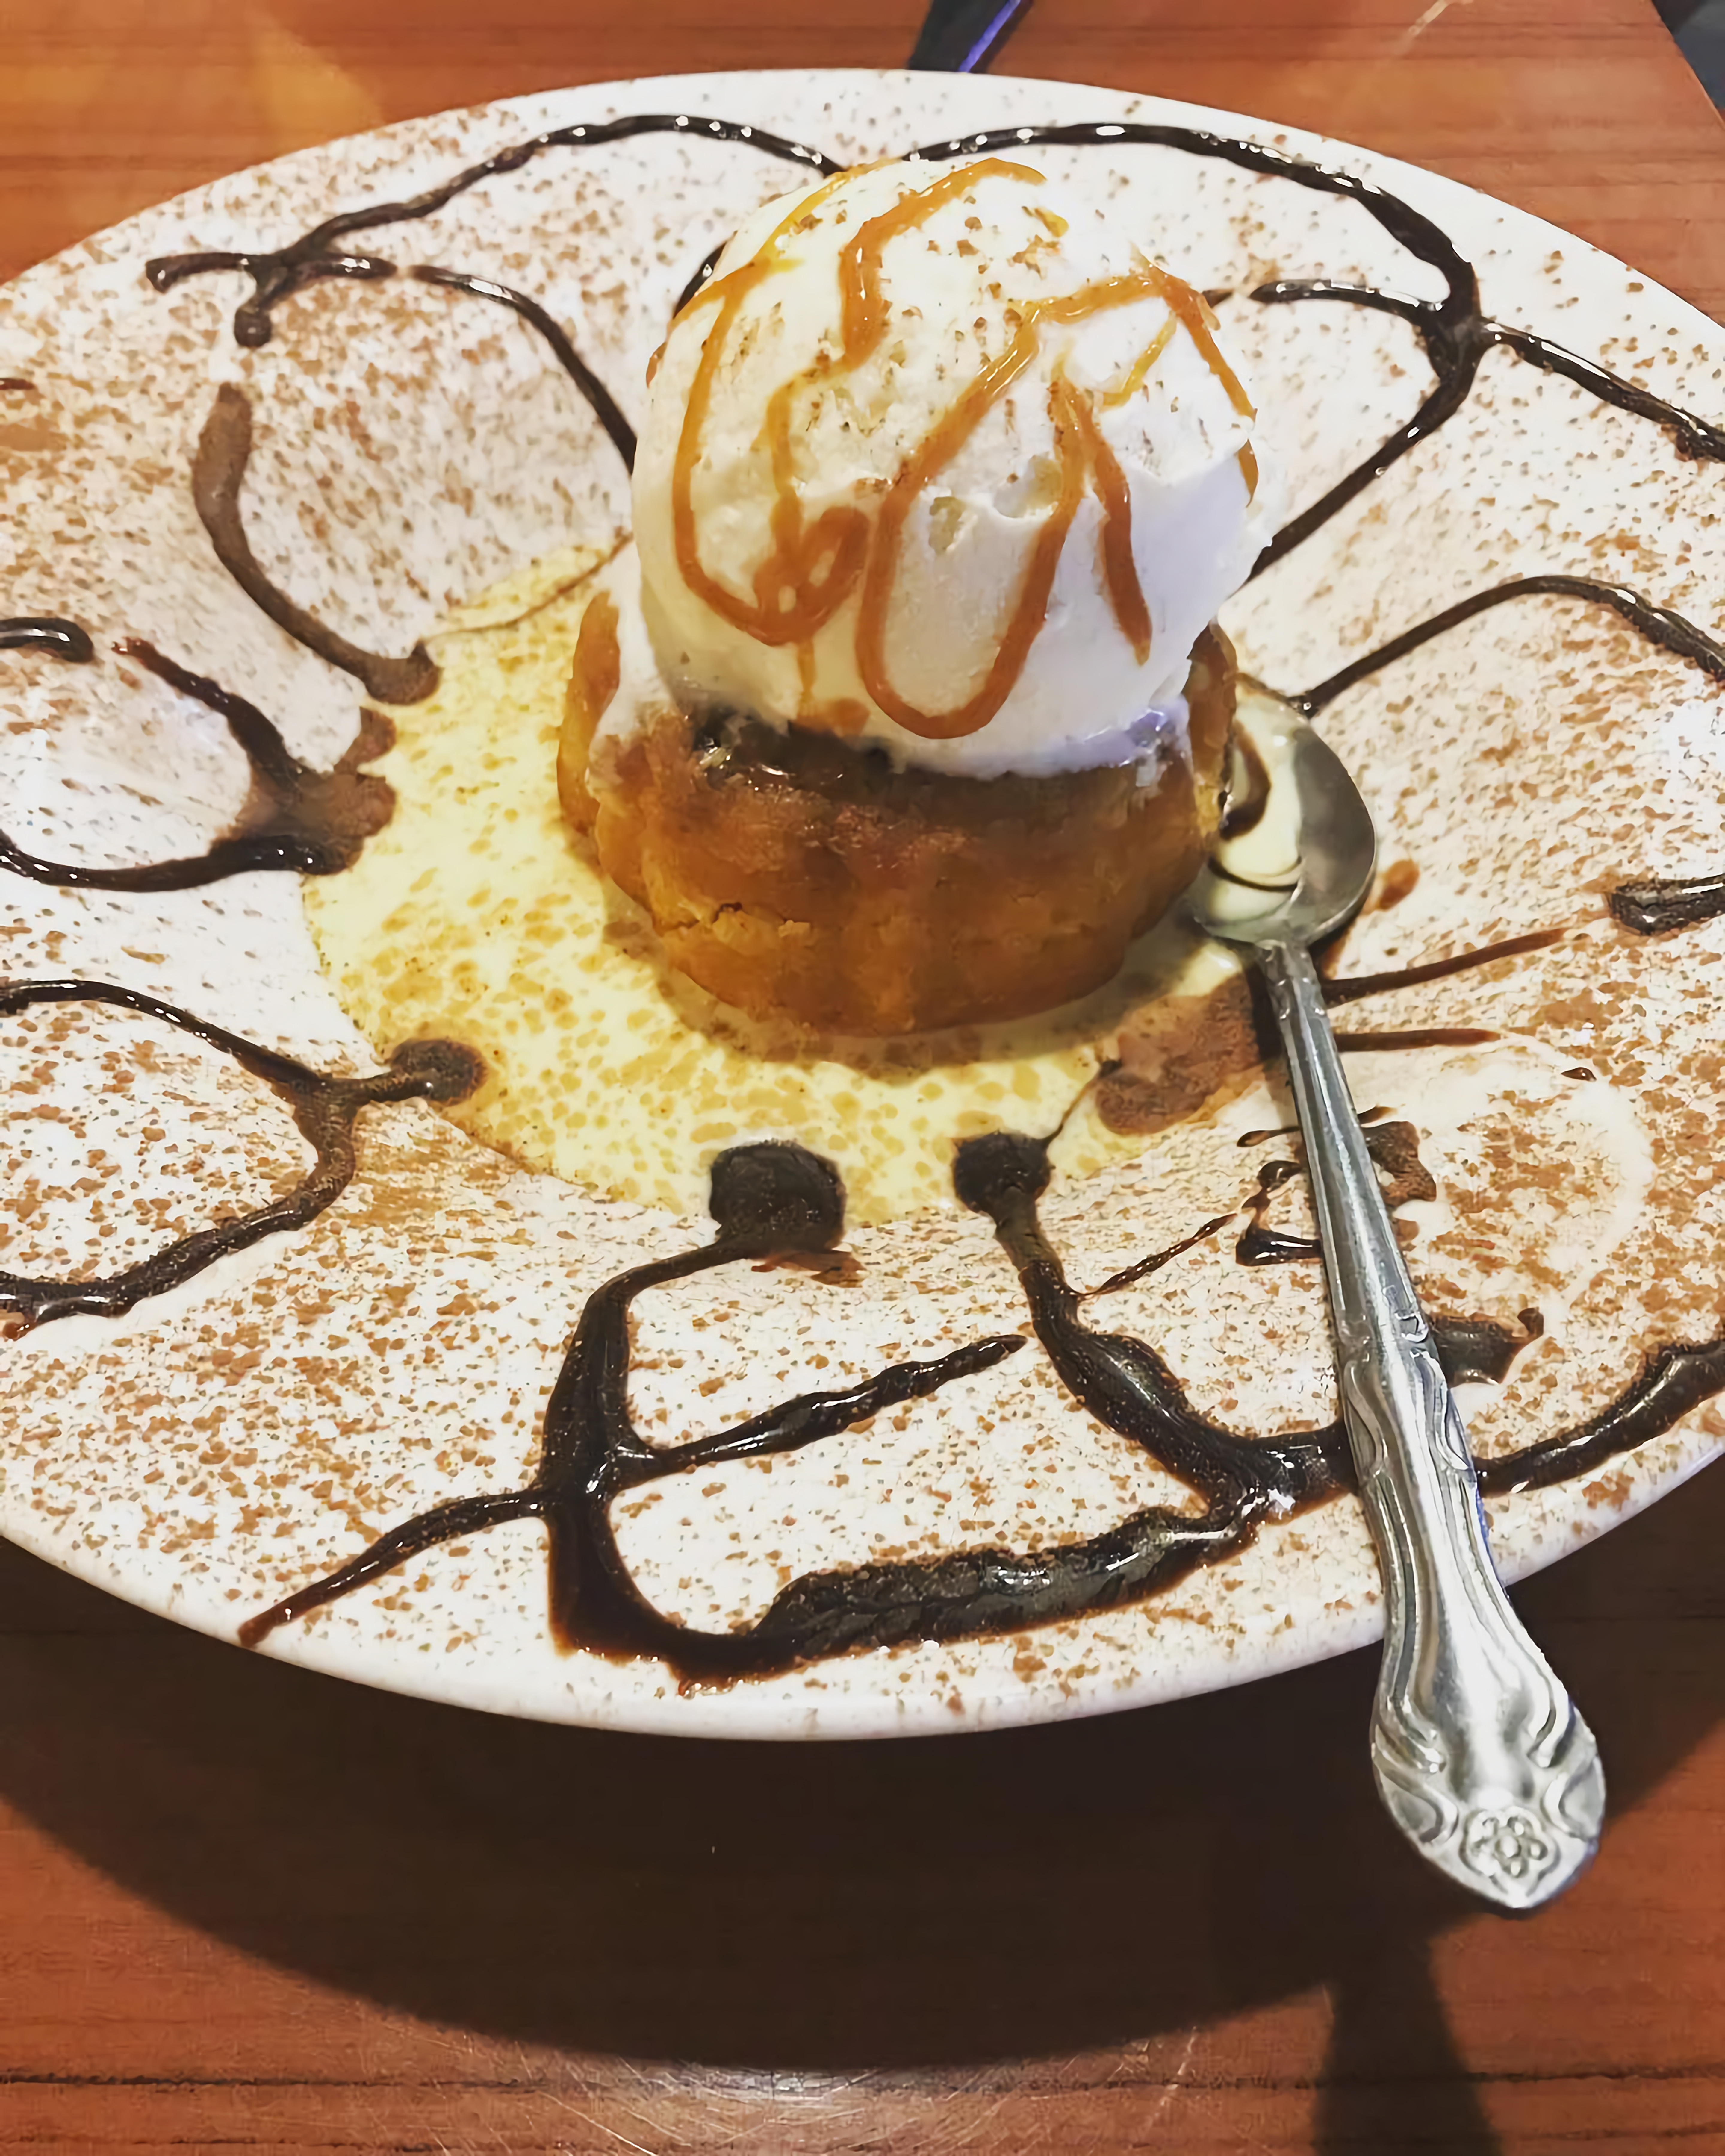
dish, food, cuisine, ingredient, dessert, whipped cream, souffle, pancake, meringue, cream, pudding, baked goods, breakfast, profiterole, produce, semifreddo